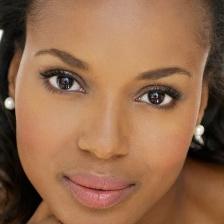
Label: faces